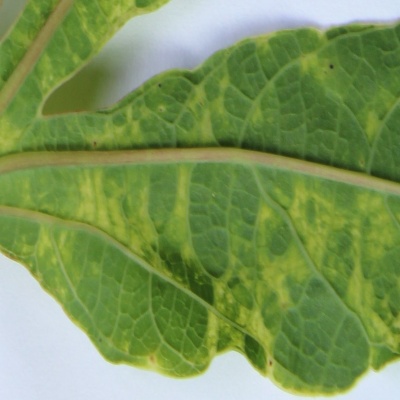
Crop: Cassava
Condition: mosaic